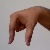
The image shows a hand gesture representing the letter 'Q' in Indian Sign Language.